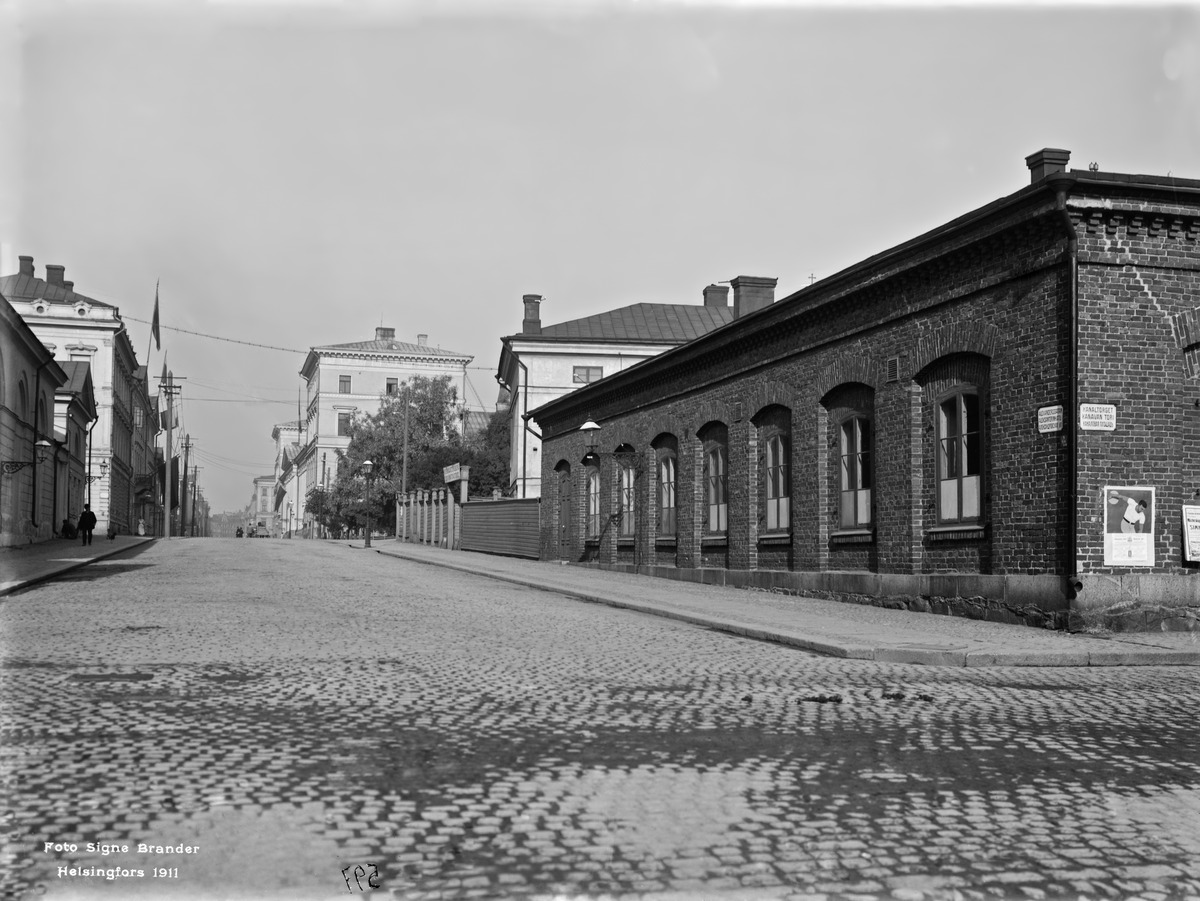
Aleksanterinkatu 1, 3  Meritullintorilta  nähtynä
sisällön kuvaus: Aleksanterinkatu 1, 3  Meritullintorilta  nähtynä mustavalkoinen
Kuvaaja: Brander, Signe, valokuvaaja
Ajankohta: kuvausaika 1911
Paikka: Suomi, Uusimaa, Helsinki, Kruununhaka Helsinki, 1-7-1, 1-4-1
Aiheet: liputus